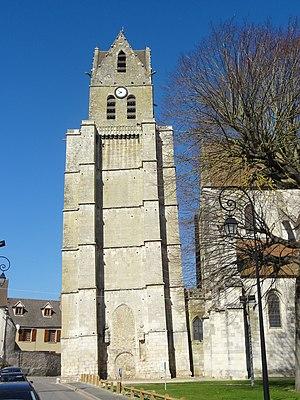
Clocher, vue depuis le sud.
La collégiale Saint-Martin est une église paroissiale de confession catholique, dédiée à saint Martin de Tours, située dans la commune française d'Étampes et le département de l'Essonne.